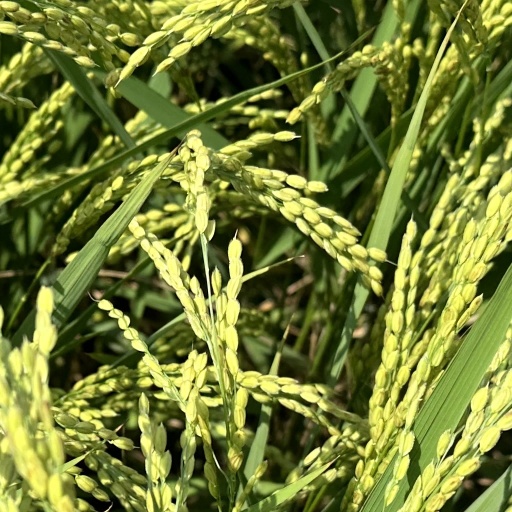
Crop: rice